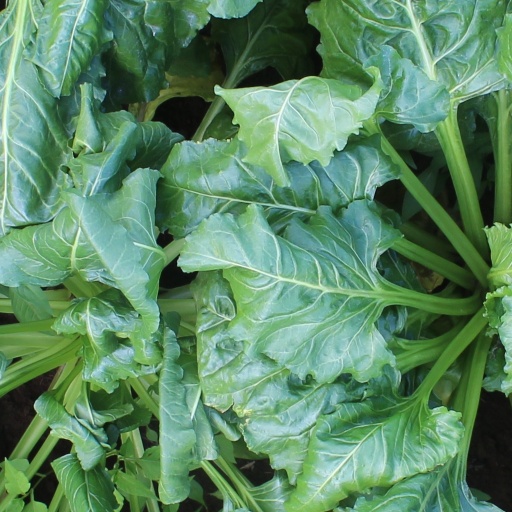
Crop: sugar beet